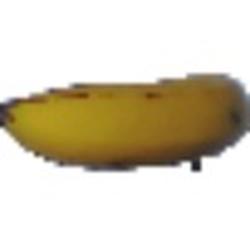
Label: Banana